Private Potter

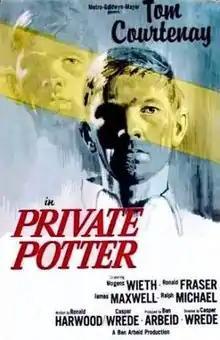

Private Potter is a 1962 British drama film directed by Caspar Wrede and starring Tom Courtenay, Mogens Wieth, Ronald Fraser and James Maxwell. The screenplay was by Wrede and Ronald Harwood.